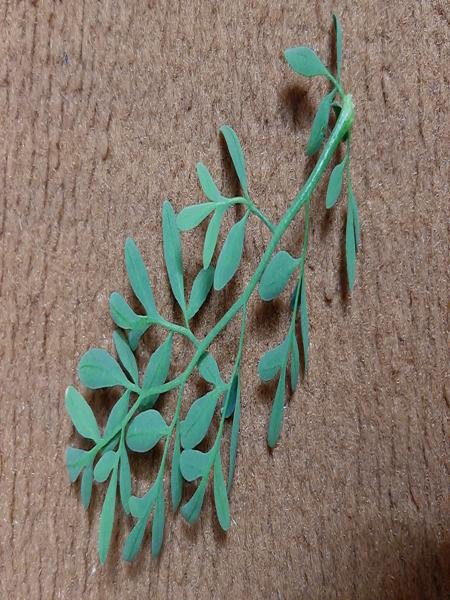
Plant: Common rue(naagdalli)